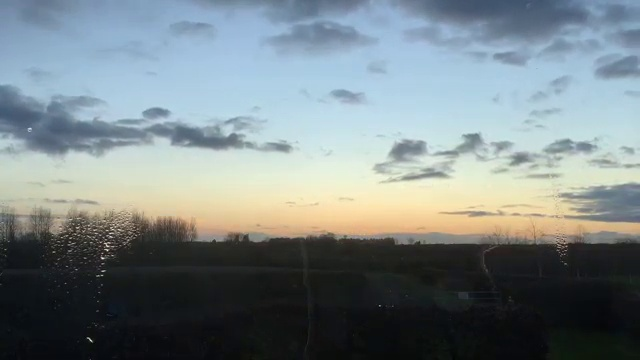
Fire: no
Smoke: no